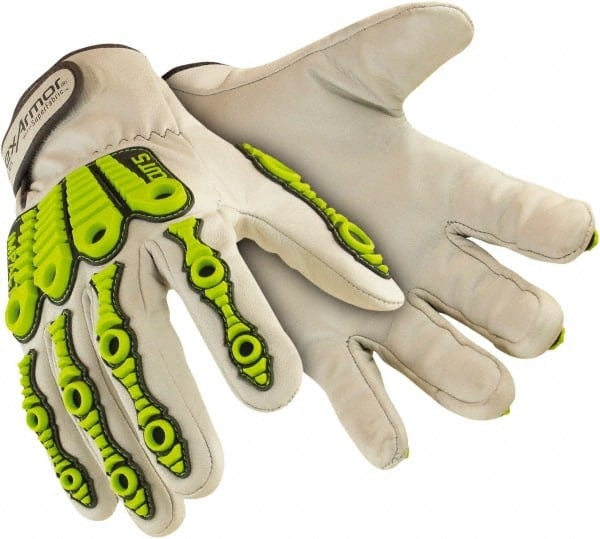
HexArmor - Size S (7), ANSI Cut Level A8, Puncture Level 4, Abrasion Level 4, Goatskin Leather Cut & Puncture Resistant Gloves - 9-1/2" Long, Uncoated Leather, Hook & Loop Cuffs, White/High Visibility Yellow, Paired
Item #: 47011739 Brand: HexArmor Model #: 4080-S (7) Exact Tooling IR#: 04 Features and Benefits Gloves with a level A8 cut resistance offers protection from cuts of 5000 to 5999 grams. These gloves protect from high cut hazards and are ideal for applications including metal fabrication, stamping, processing and recycling, glass and window, manufacturing, HVAC, food preparation and processing and aerospace. Leather is composed of a breathable and durable organic material. It provides a good grip in both wet and dry applications. It is abrasion resistant and used for general purpose applications. Synthetic leather is designed to have the look and feel of real leather. It is economical, flexible and provides a good grip. It is not as strong as cotton. Product Specifications Type Cut & Puncture Resistant ANSI/ISEA Puncture Resistance Level 4 ANSI/ISEA Cut Resistance Level A8 ANSI/ISEA Abrasion Resistance Level 4 Coated Area Uncoated Material Type Leather or Synthetic Leather Women's Size Medium Men's Size Small Men's Numeric Size 7 Hand Paired Material Leather Color White/Hi-Vis Yellow Leather Type Goatskin Lining Material SuperFabric Back Material Goatskin Leather Cuff Type Hook & Loop Length (Inch) 9-1/2 EN 388 Rating 4513 Blood Borne Pathogen Barrier No PSC Code 4240
Brand: HexArmor
Category: Business & Industrial > Work Safety Protective Gear > Safety Gloves > Cut-Resistant Safety Gloves